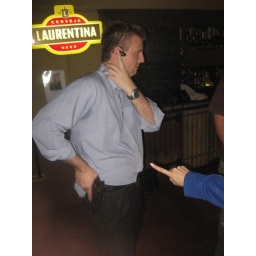
John with mobile phone and gun, ordering drinks from the bar in Kaapsche Hoop